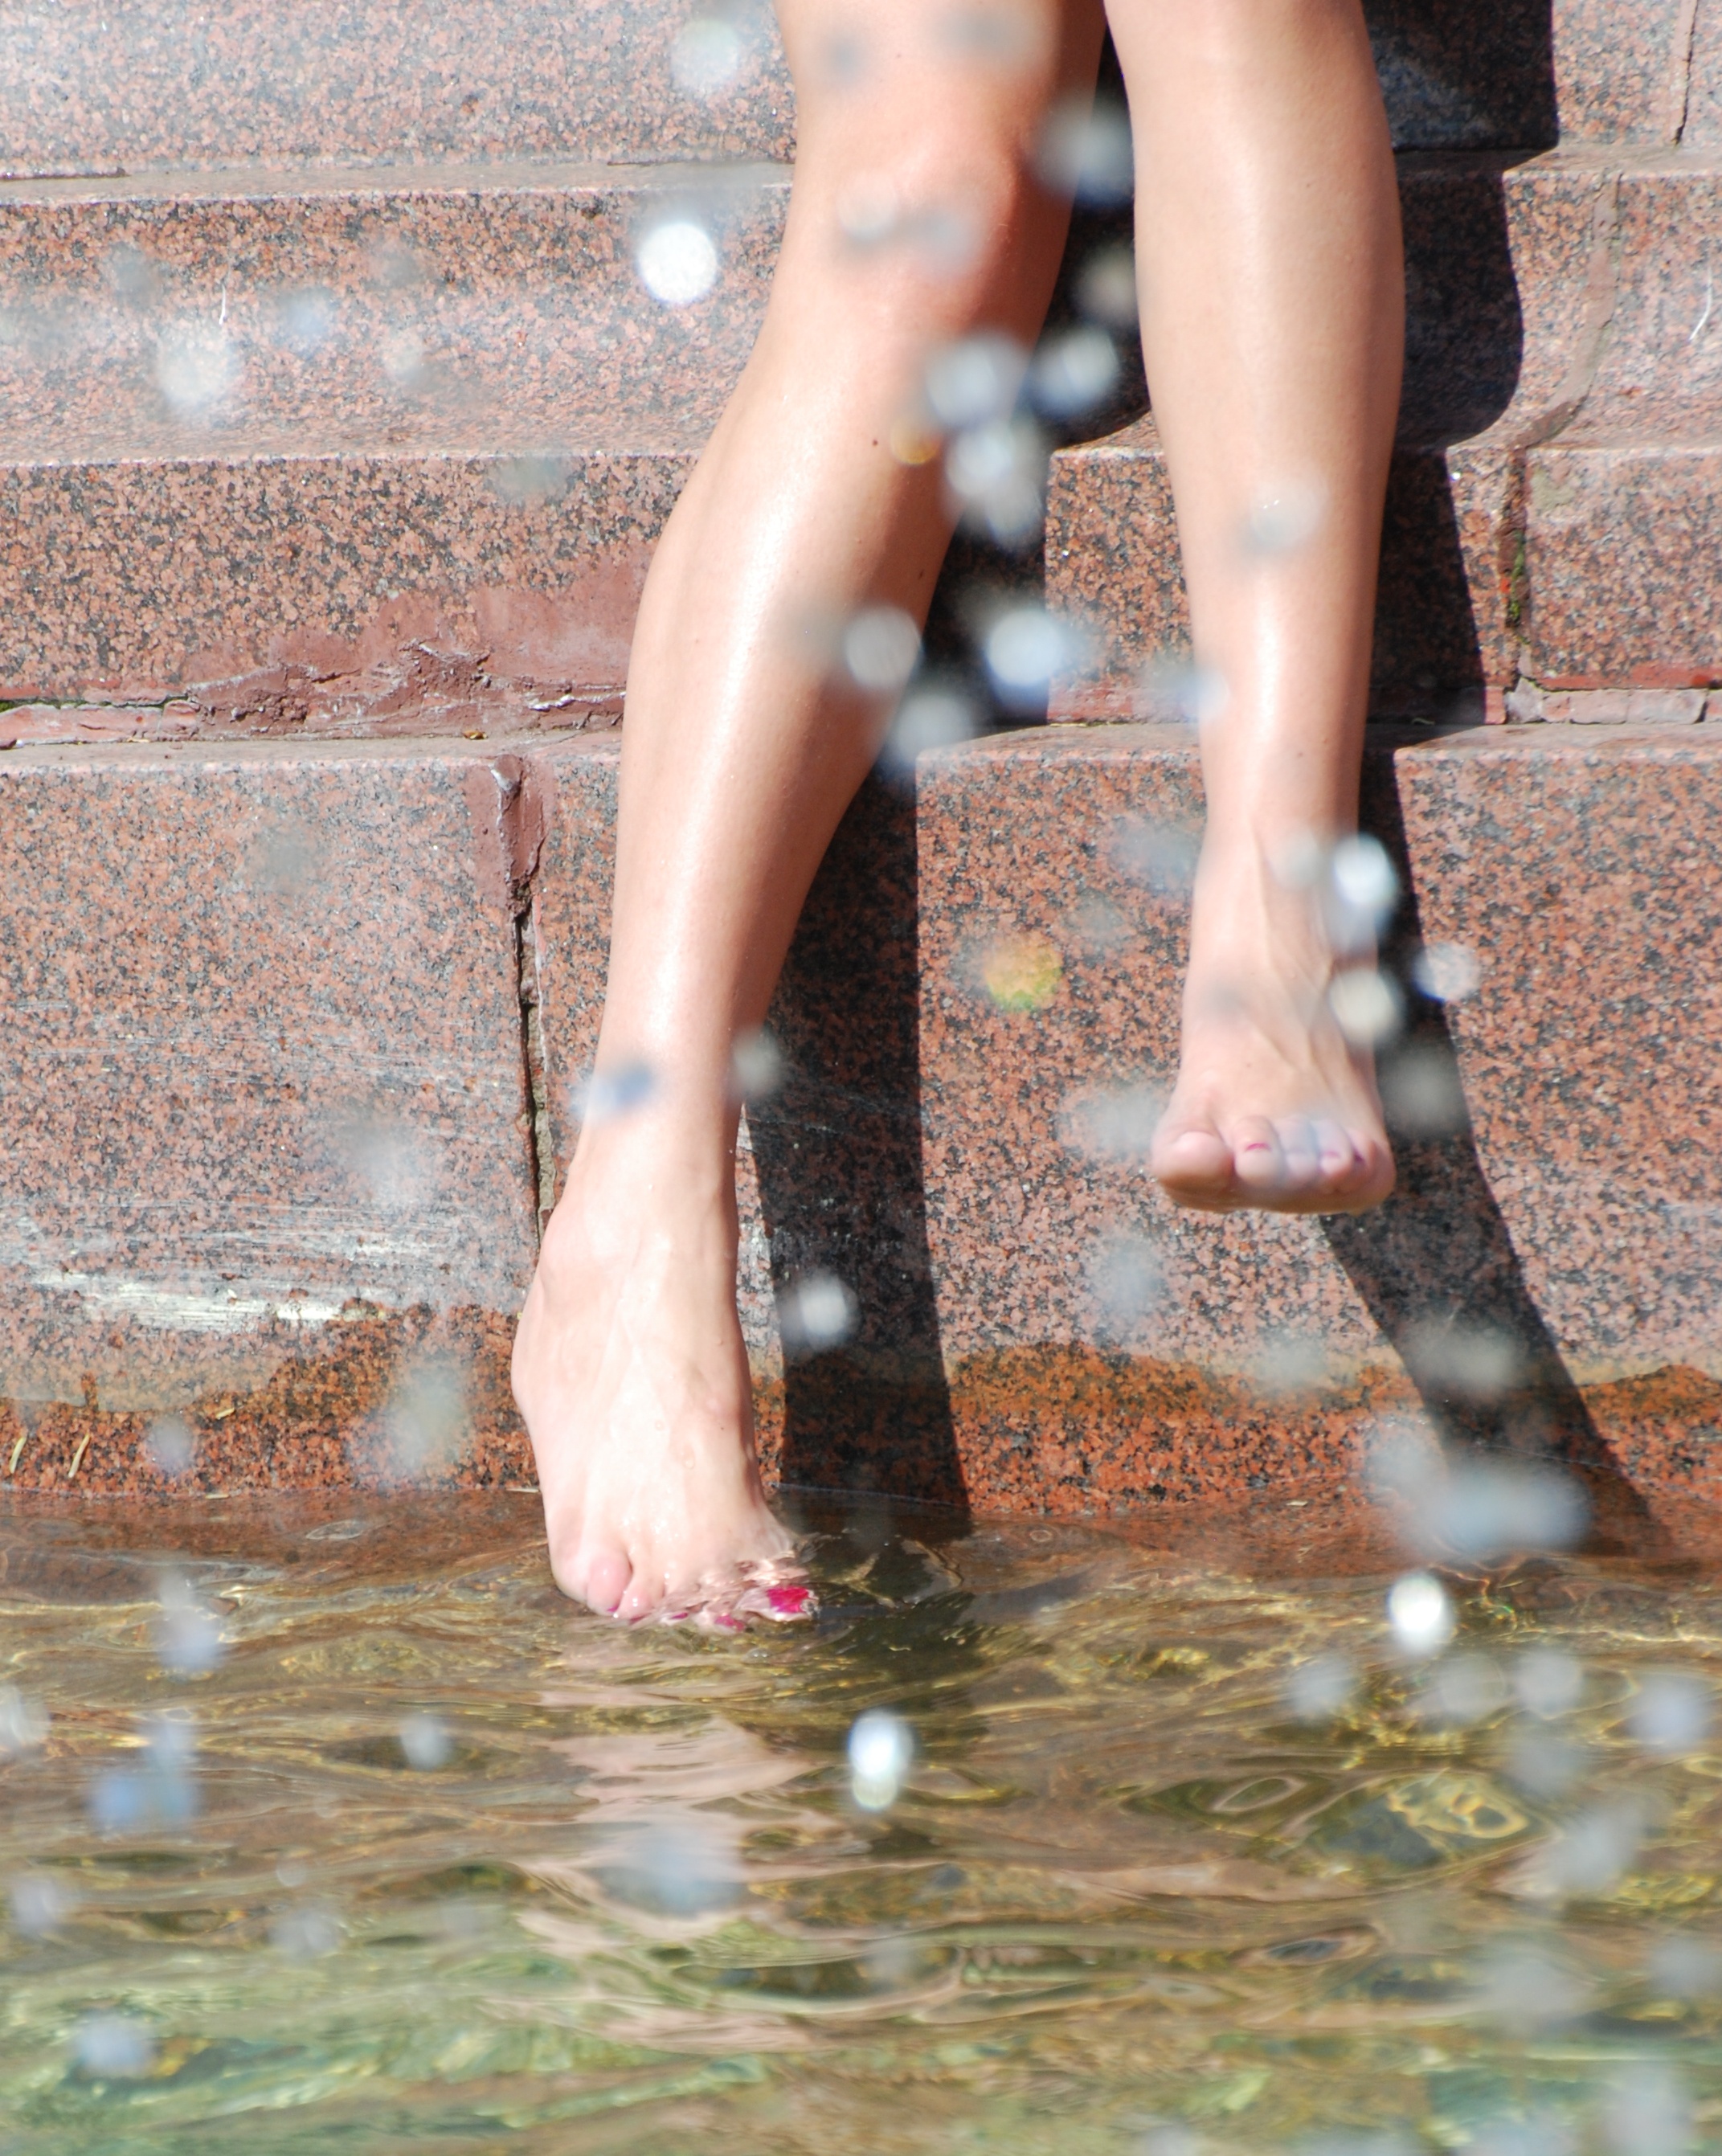
people, girl, woman, street, leg, nikon, lady, human body, barefoot, candid, girls, women, thigh, footwear, beauty, moscow, russia, d80, moskau, nikond80, moscou, human positions